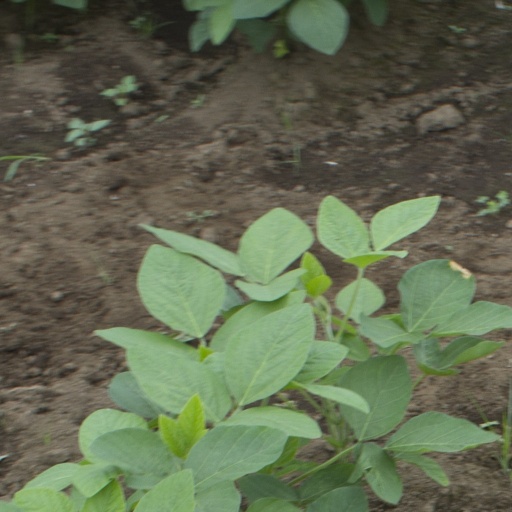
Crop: soybean